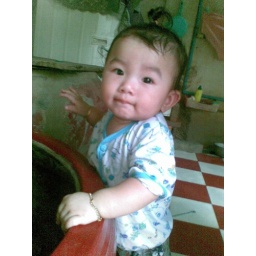
I am standing near the fish pot